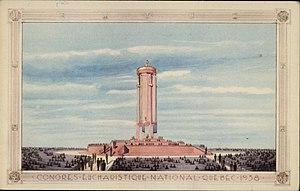
Congrès eucharistique national, Québec, 22-26 juin, 1938, vue du reposoir érigé au Parc des Champs de bataille
L'expression Révolution tranquille désigne une période de réformes importantes et de modernisation de l'État québécois dans les années 1960. Cette période de l'Histoire du Québec est communément assimilée au gouvernement Jean Lesage, élu en juin 1960 et défait en juin 1966. Plusieurs réformes seront achevées sous les gouvernements Johnson, Bertrand, Bourassa et Lévesque.